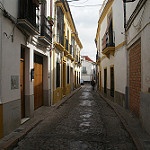
Label: street